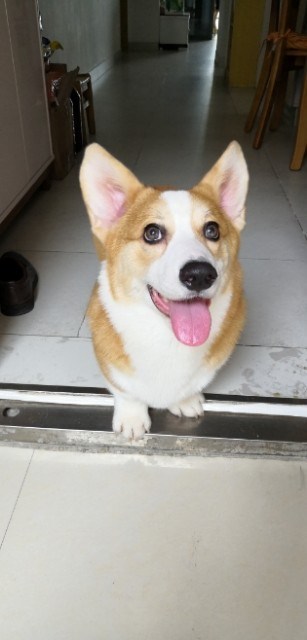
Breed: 2909-n000116-Cardigan